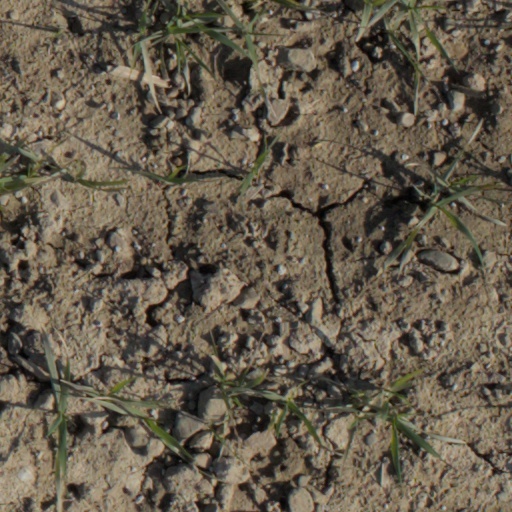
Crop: wheat